History of rail transport in Zambia

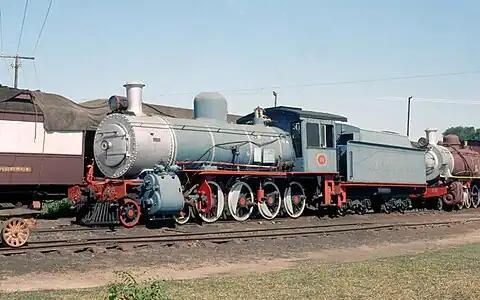
Sharp, Stewart and Company built Zambezi Sawmills Railway Class 8A No 1126, at the Railway Museum (Zambia), 31 May 1990

In 1964, Northern Rhodesia became independent under the name Zambia. The railway company was divided, and the part belonging to Zambia was renamed Zambia Railways. Traffic between Zambia and Southern Rhodesia – which renamed itself as "Rhodesia" in November 1965 – was suspended until the foundation of the state of Zimbabwe in April 1980.